Professional wargaming

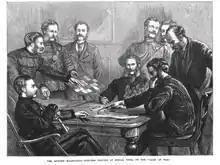
Prussian officers playing "Kriegsspiel" (illustr. August 1872).

Reisswitz showed his wargame to the Prussian king and his General Staff in 1824. They were greatly impressed. General Karl von Mueffling wrote: "It’s not a game at all! It's training for war. I shall recommend it enthusiastically to the whole army." The king decreed that every regiment should play "Kriegsspiel", and by the end of the decade every regiment had purchased materials for it. By the 1850s it had become very popular in the army. "Kriegsspiel" was therefore the first wargame to be treated as a serious tool of training and research by a military organization.